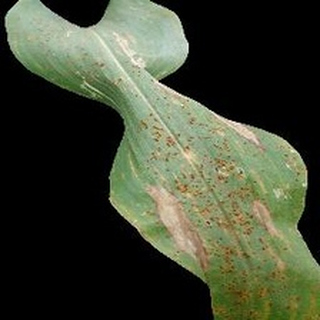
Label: corn_common_rust